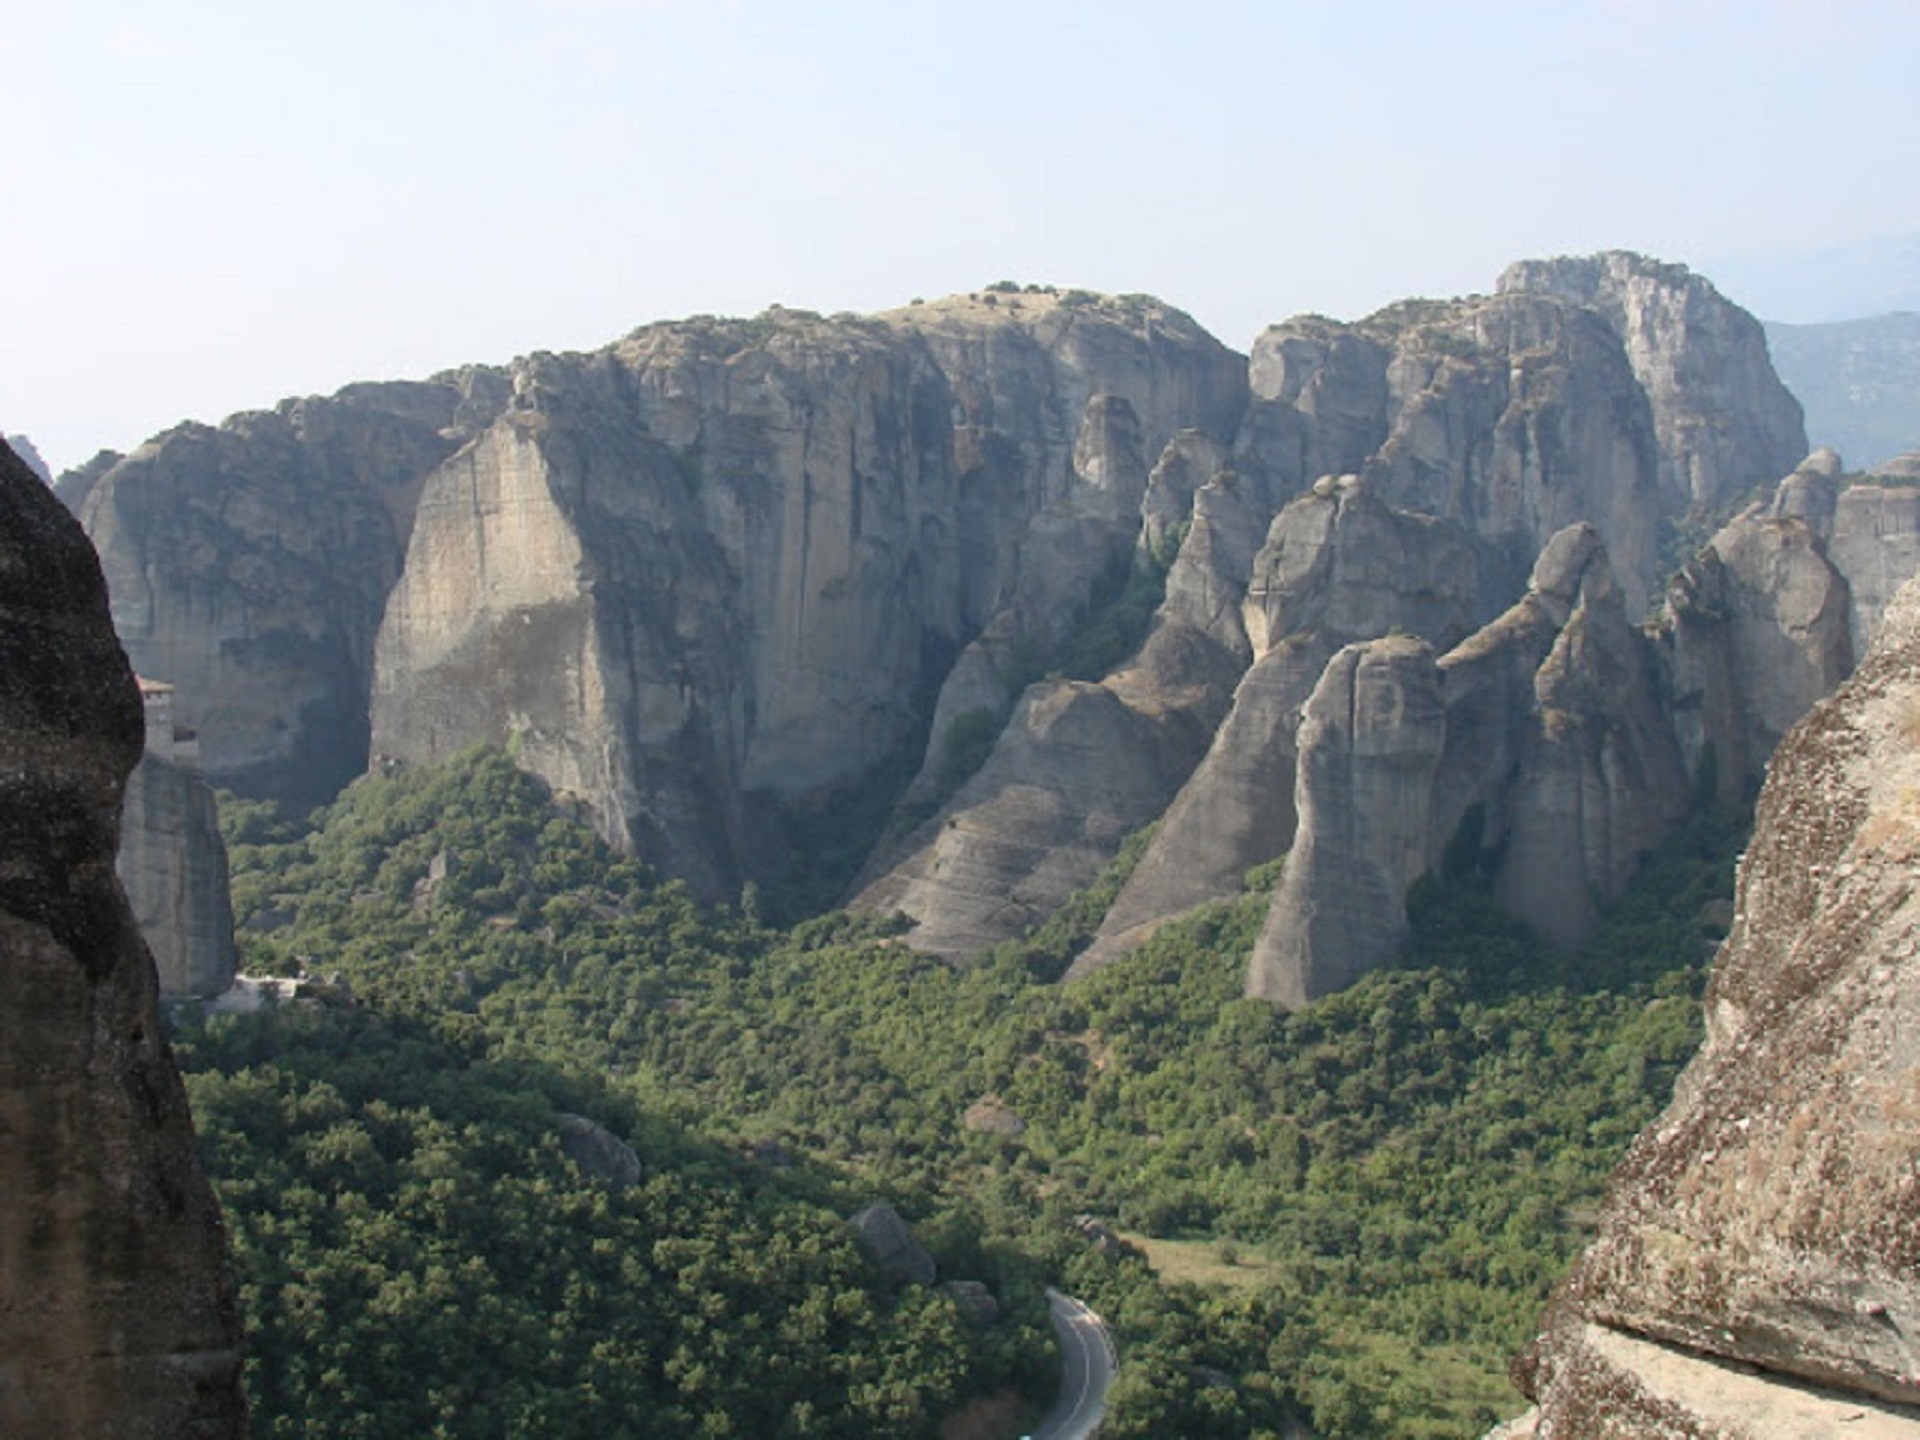
landscape, rock, mountain, valley, mountain range, formation, cliff, canyon, terrain, national park, ridge, geology, badlands, plateau, greece, wadi, landform, meteora, geographical feature, trikala